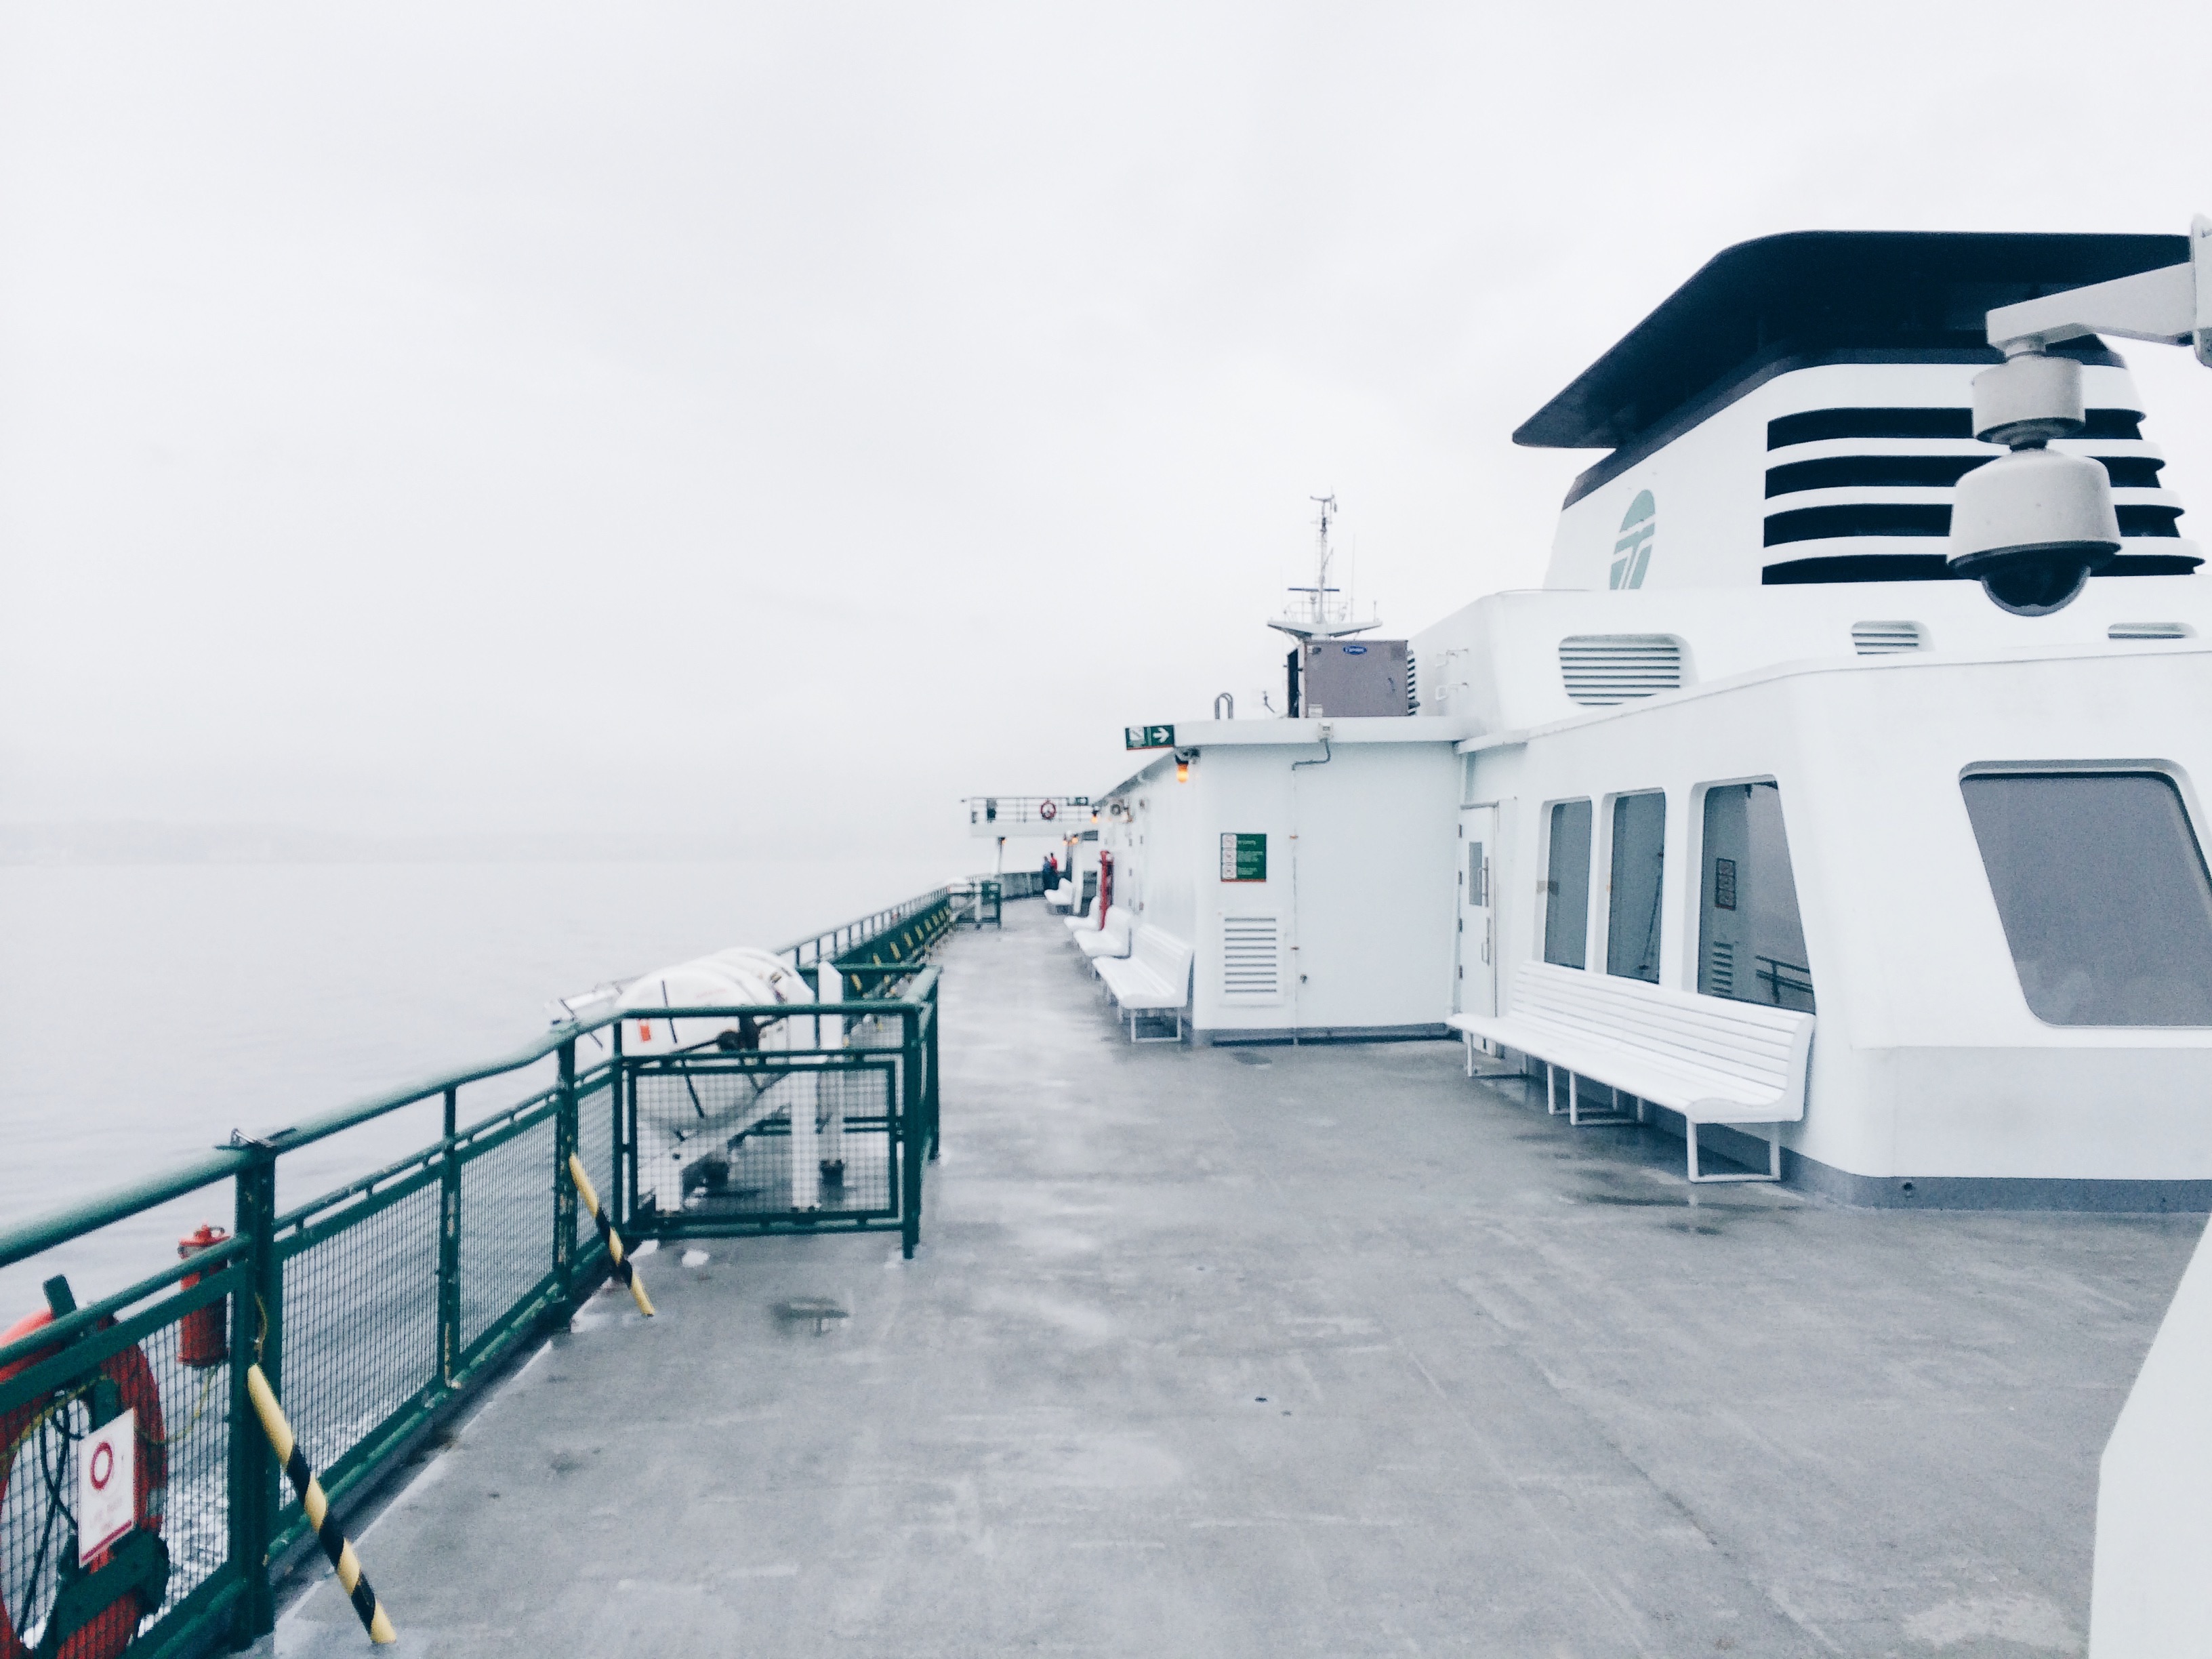
sea, ocean, deck, boat, ship, vehicle, ferry, watercraft, passenger ship